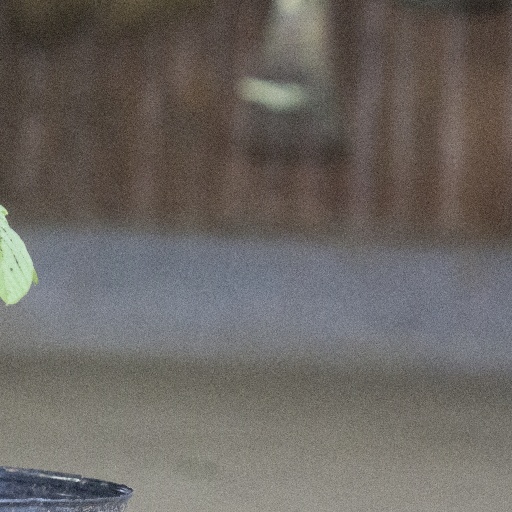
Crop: soybean